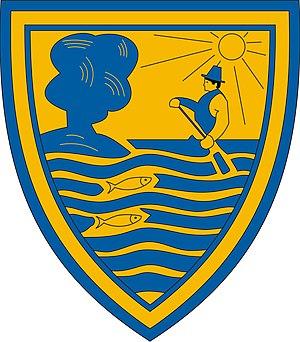
Bogyiszló est un village et une commune du comitat de Tolna en Hongrie.